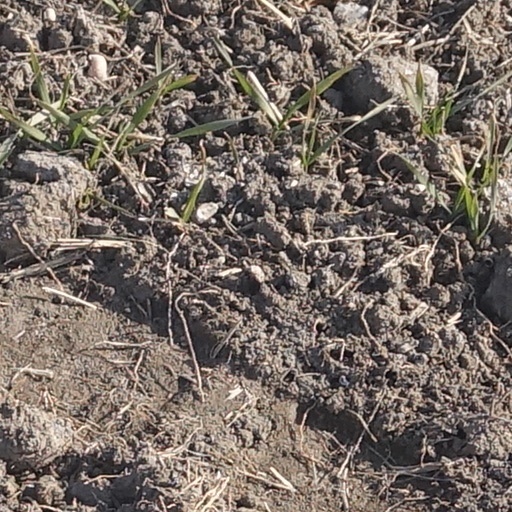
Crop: wheat